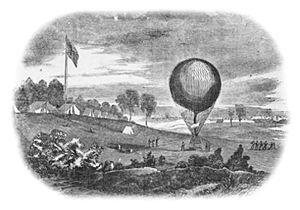
L'Enterprise était un aérostat construit par le professeur Thaddeus S. C. Lowe avec son père, Clovis, en 1858, et utilisé lors de la guerre de Sécession par l'Union Army Balloon Corps.
Pendant la Guerre de Sécession, l'Union Army Balloon Corps est une branche de l'Armée de l'Union, créée grâce à Thaddeus S. C. Lowe. Le Corps est organisé comme une opération civile, qui emploie un groupe d'aéronautes et sept aérostats spécialement construits pour les besoins de l'Union en matière de reconnaissance aérienne.